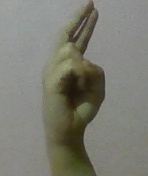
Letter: zay